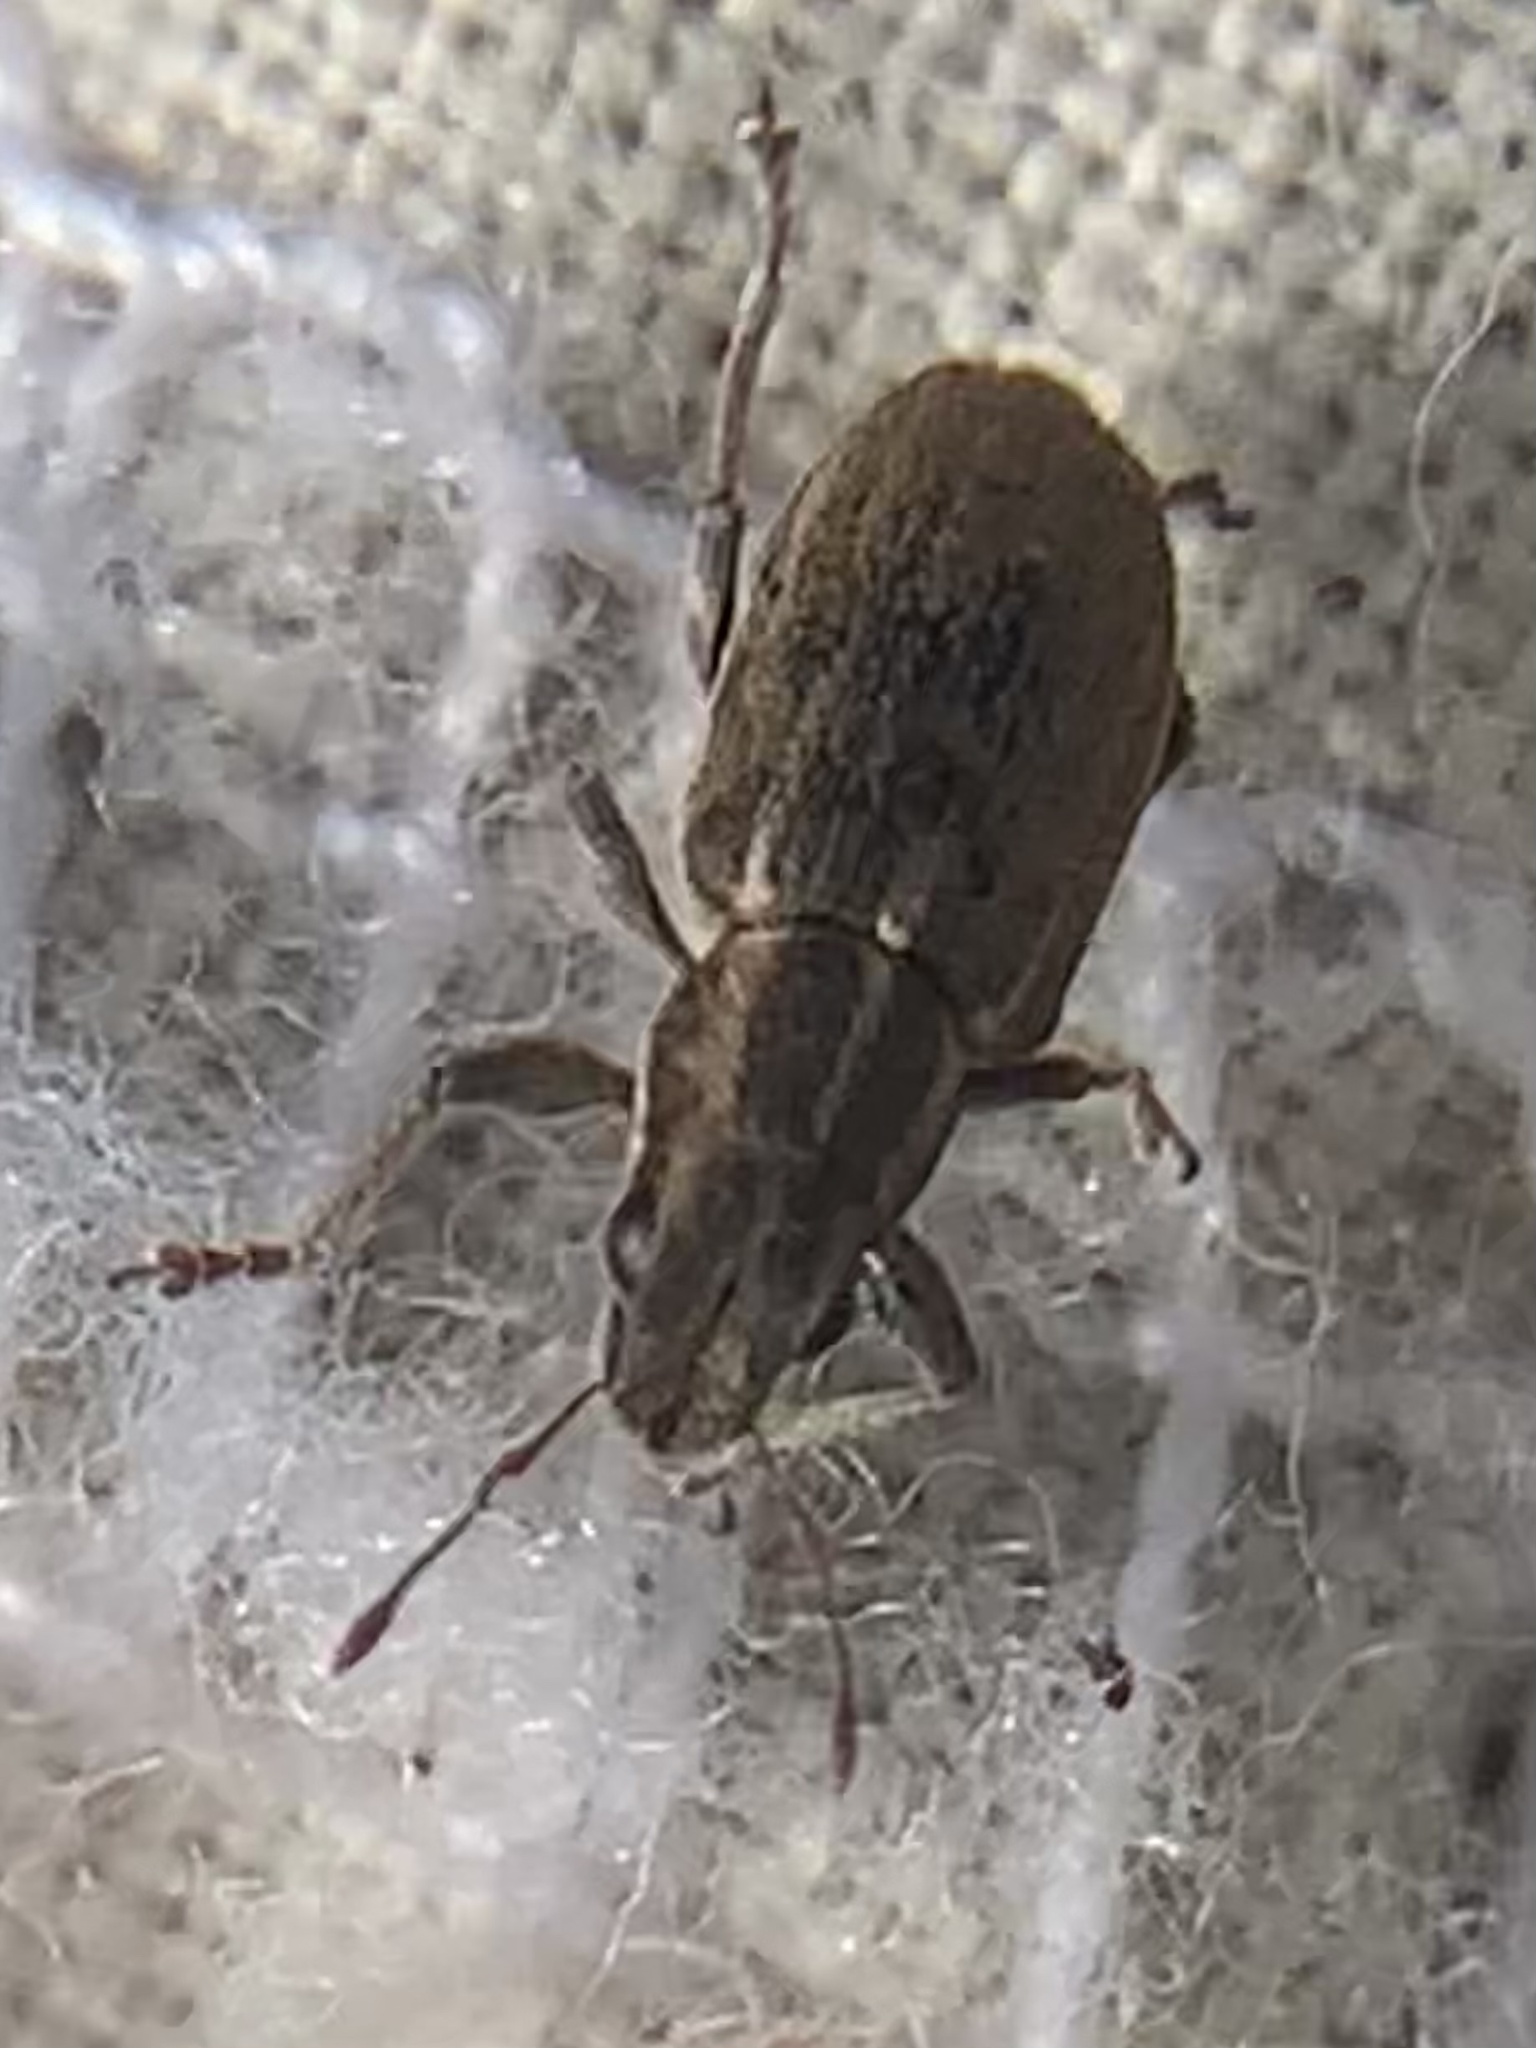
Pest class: pea_leaf_weevil